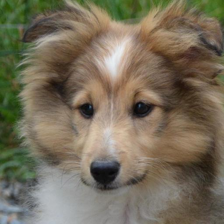
Label: animals